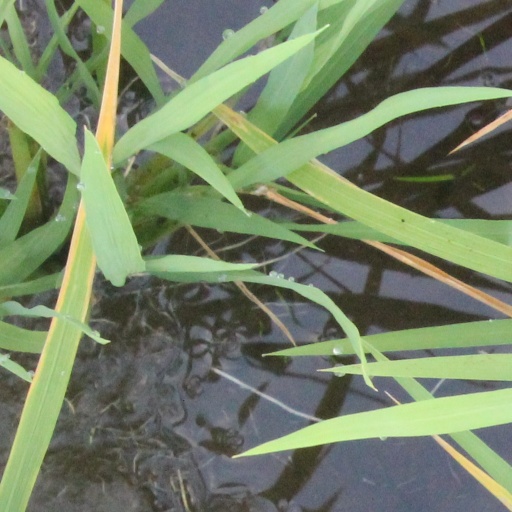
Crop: rice